Ozopore

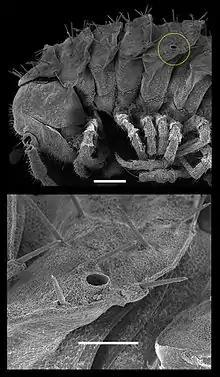
Above: Ozopore (circled) of the millipede "Martensodesmus cattienensis". Below: ozopore magnified.

An ozopore is the opening of a defensive gland present in some arthropods, notably in millipedes of the order Polydesmida and in harvestmen, the eight-legged arachnids also known as "daddy long-legs". The glands themselves are known as ozadenes, also called "scent glands", "repugnatorial glands", "odoriferous glands" or "stink glands" by various authors. The name is derived from Ancient Greek "ozo" "smell" and Latin "porus" "pore, small opening".